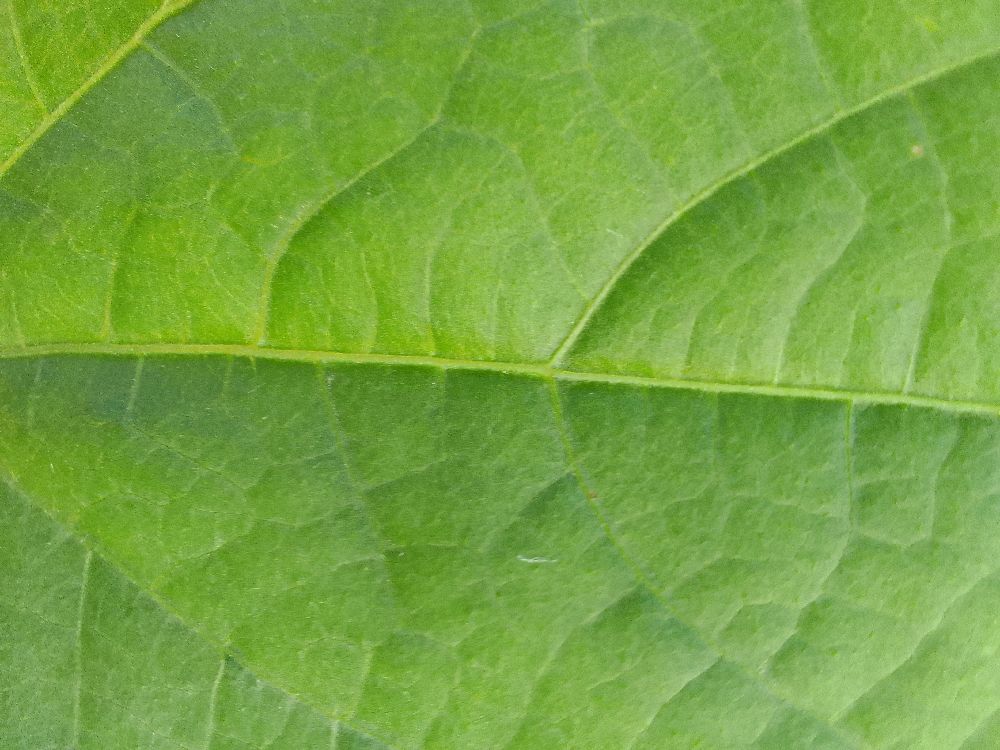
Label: healthy